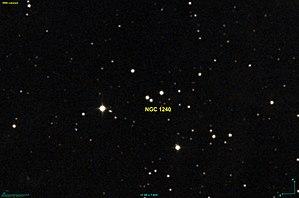
Image créée à l'aide du logiciel Aladin Sky Atlas du Centre de Données astronomiques de Strasbourg et des données de DSS (Digitized Sky Survey).
NGC 1240 est une paire d'étoiles située dans la constellation du Bélier.